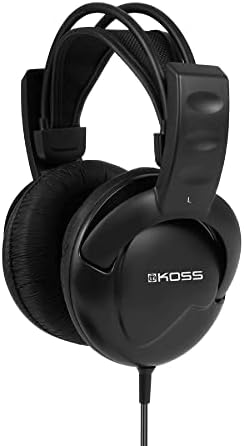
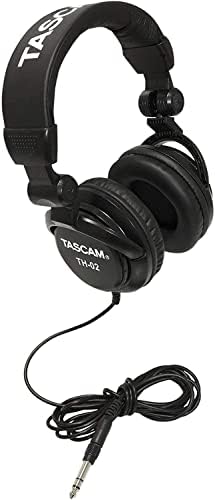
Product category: headphones
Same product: no